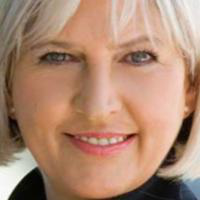
Age group: age 41-55